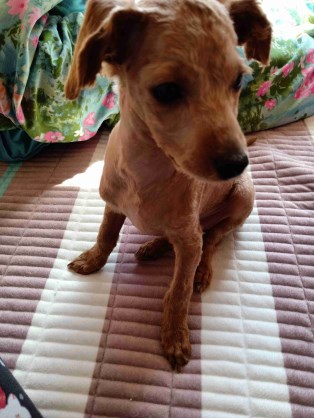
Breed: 7449-n000128-teddy